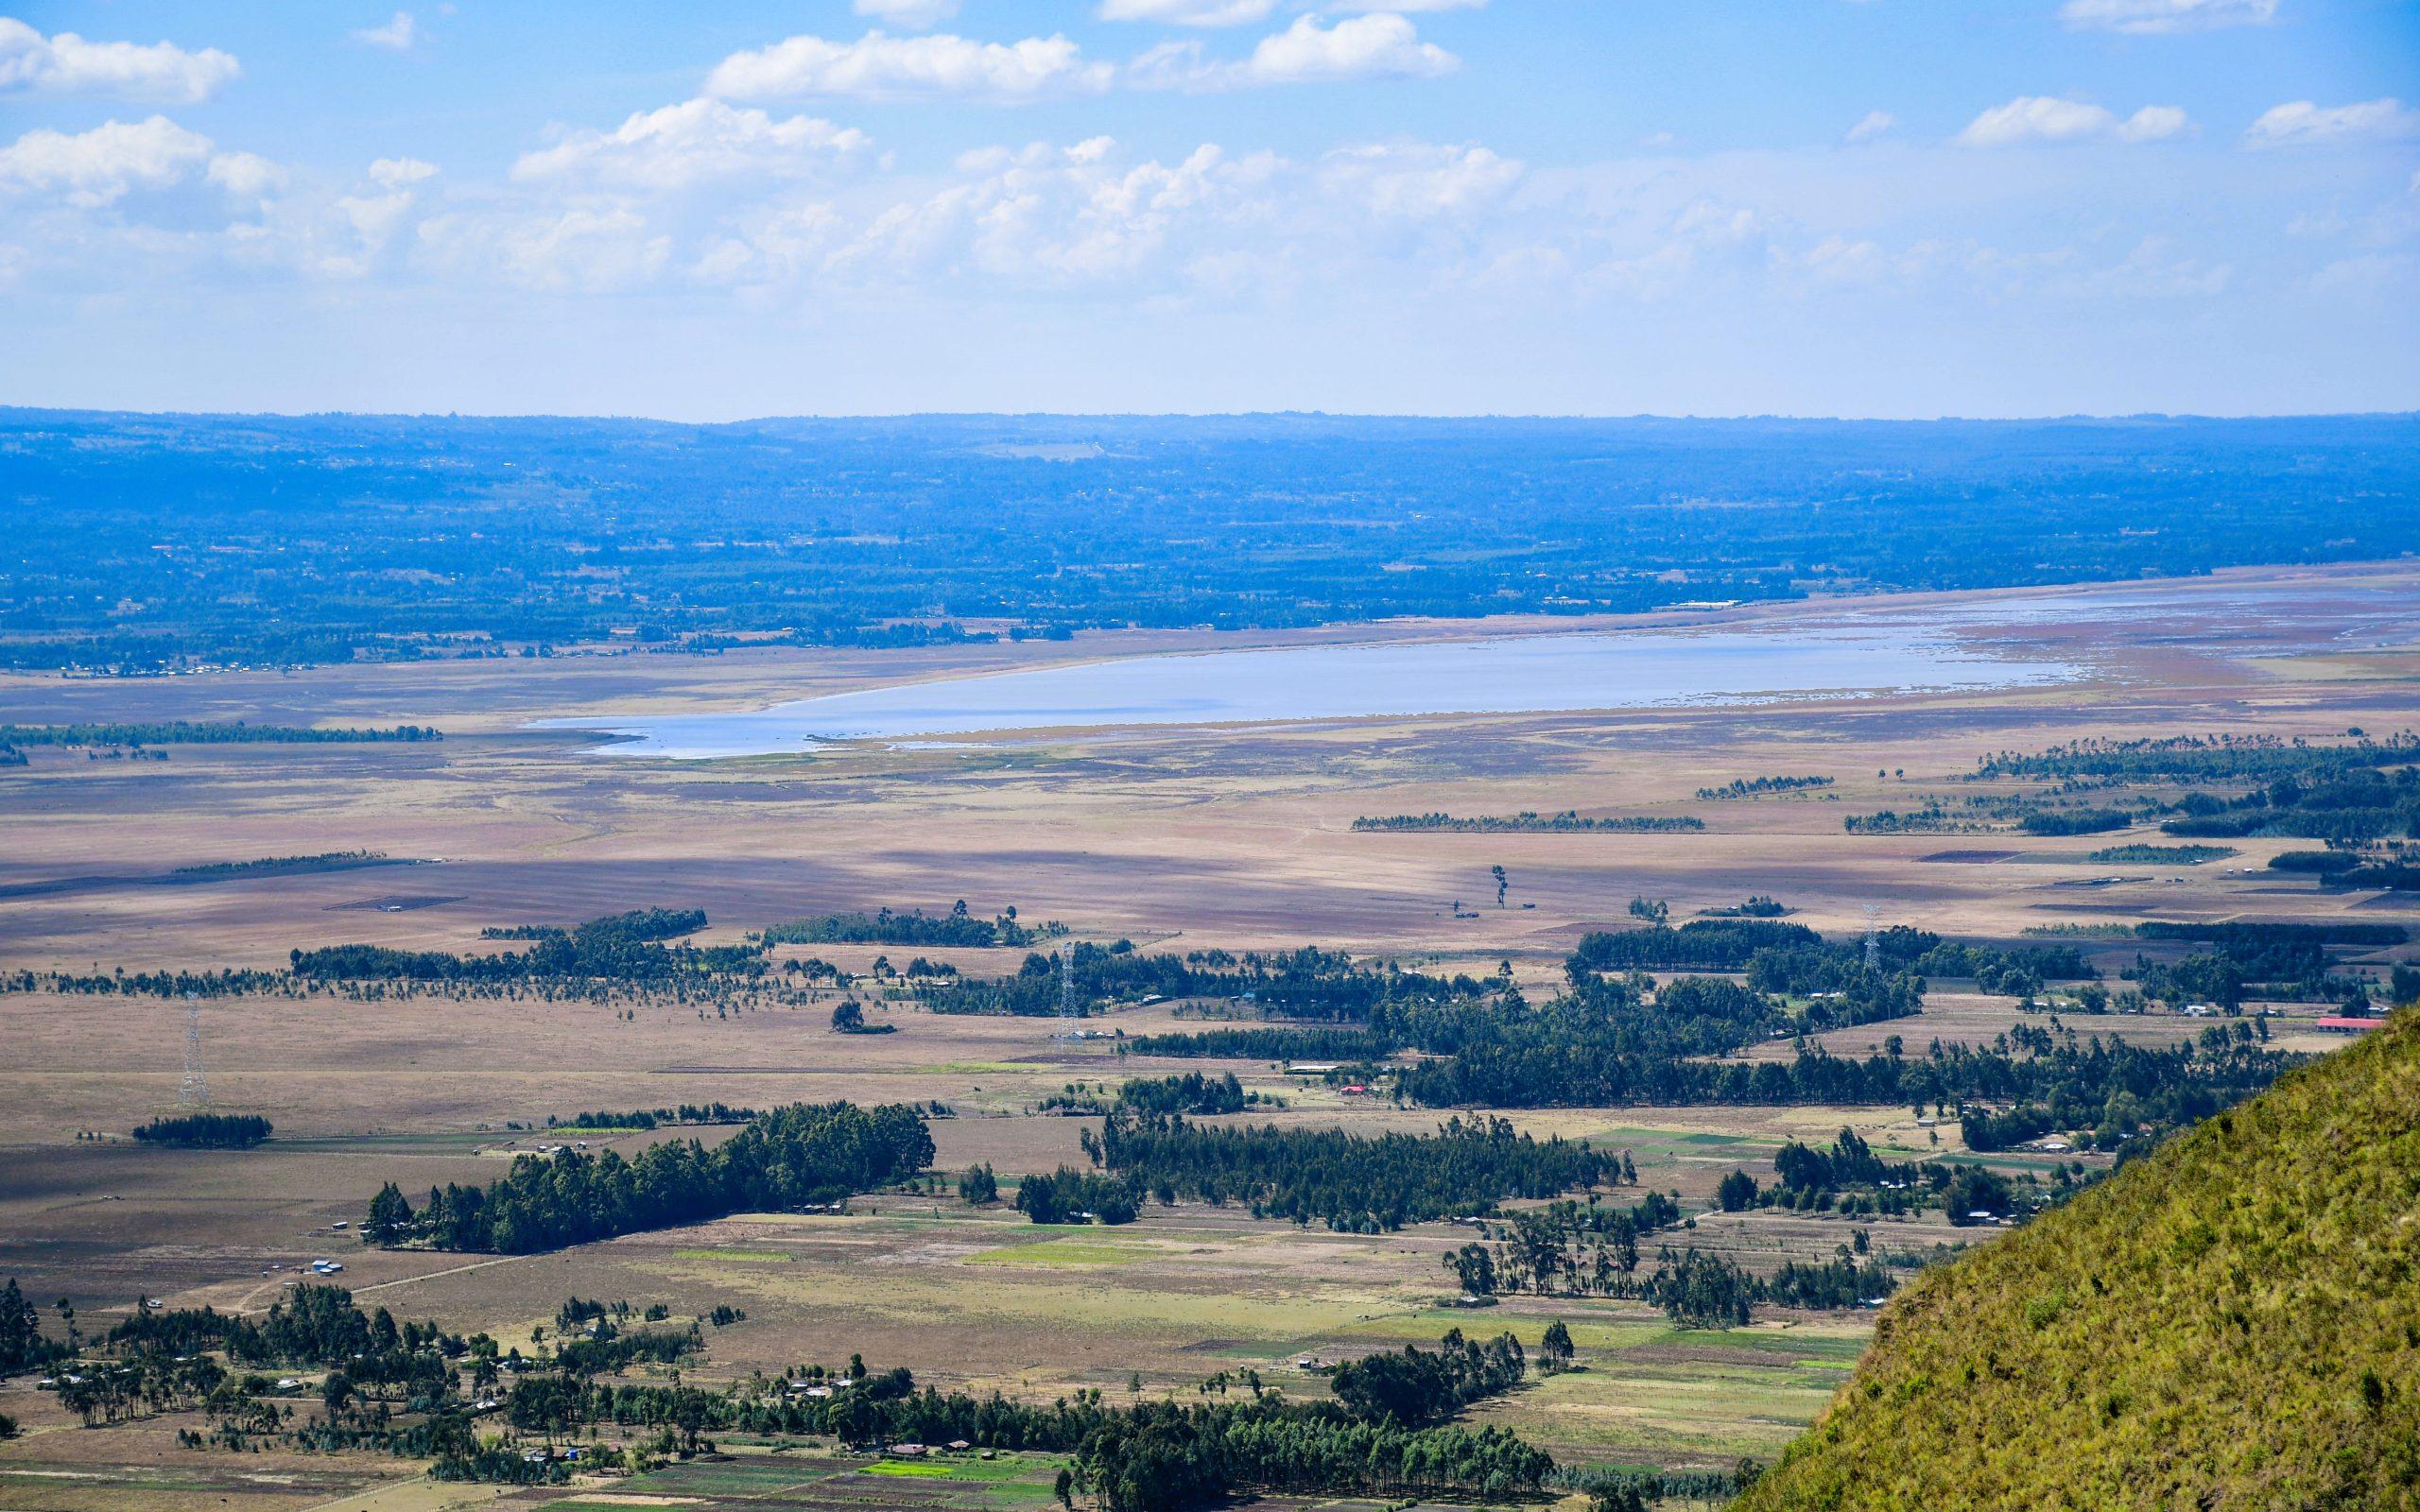
Mandhari nzuri ya kuvutia yenye uoto wa asili, iliyozungukwa na vyanzo vya maji, bahari kubwa yenye maji yasiyotulia, eneo la nchi kavu lililokuwa na nyasi ndogo pamoja na miti mingi mirefu, makundi madogomadogo pamoja vichaka vyenye nyasi ndogondogo.